North–South Expressway Southern Route

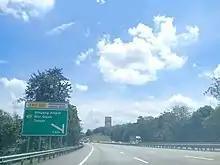
Simpang Ampat Interchange

The expressway returns to a six-lane dual-carriageway with lanes are divided with a line of trees. This is the section where the route started back to distance from Federal Route 1 as the expressway routes into Malacca.